Rochlitz

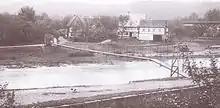
"Swinging Bridge" (1902)

A 1628 view of the town already shows a simple bridge across the river. Farmers built a wooden bridge along the ford in 1502 which was garden from nearby "Hohes Haus". It was destroyed by floods in 1534, 1573, 1595, 1618, 1656, and 1661, and had then been replaced by a ferry for more than 200 years. When a boat capsized in 1855, three of its eleven passengers drowned. In 1889 a farmer from Zaßnitz on the opposite bank of the river had built a bridge suspended from a rope and charged a fee for its usage. The miller Schlobach took it over later and leased it out. In 1936 the bridge came under municipal management. The toll booth remained standing for a long time. At Christmas 1940 the users welcomed a reduction of the toll, and at Easter 1942 the usage of the bridge became free. Soldiers of United States Army blocked and guarded the bridge from 14 April 1945, it was reopened after the Red Army took over. The flood of July 1954 destroyed the bridge, and a ferry operated again for some months. While inhabitants of Rochlitz and Zaßnitz built a temporary bridge on their own, the Rochlitz council held back material saved from the old bridge. A new, higher suspension bridge was built in 1958 about 30 m from the old location. It was extensively rehabilitated after the 2002 European floods and was closed temporarily after the 2013 European floods.